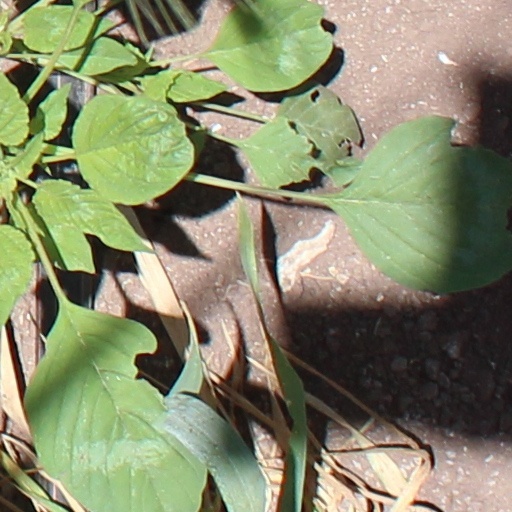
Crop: wheat